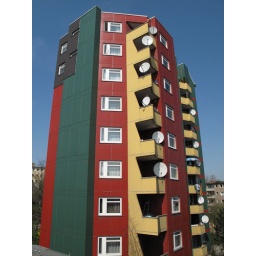
A colorful building in Kreuzberg